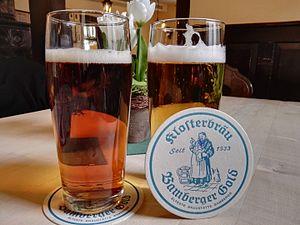
La Klosterbräu Bamberg est une brasserie à Bamberg.